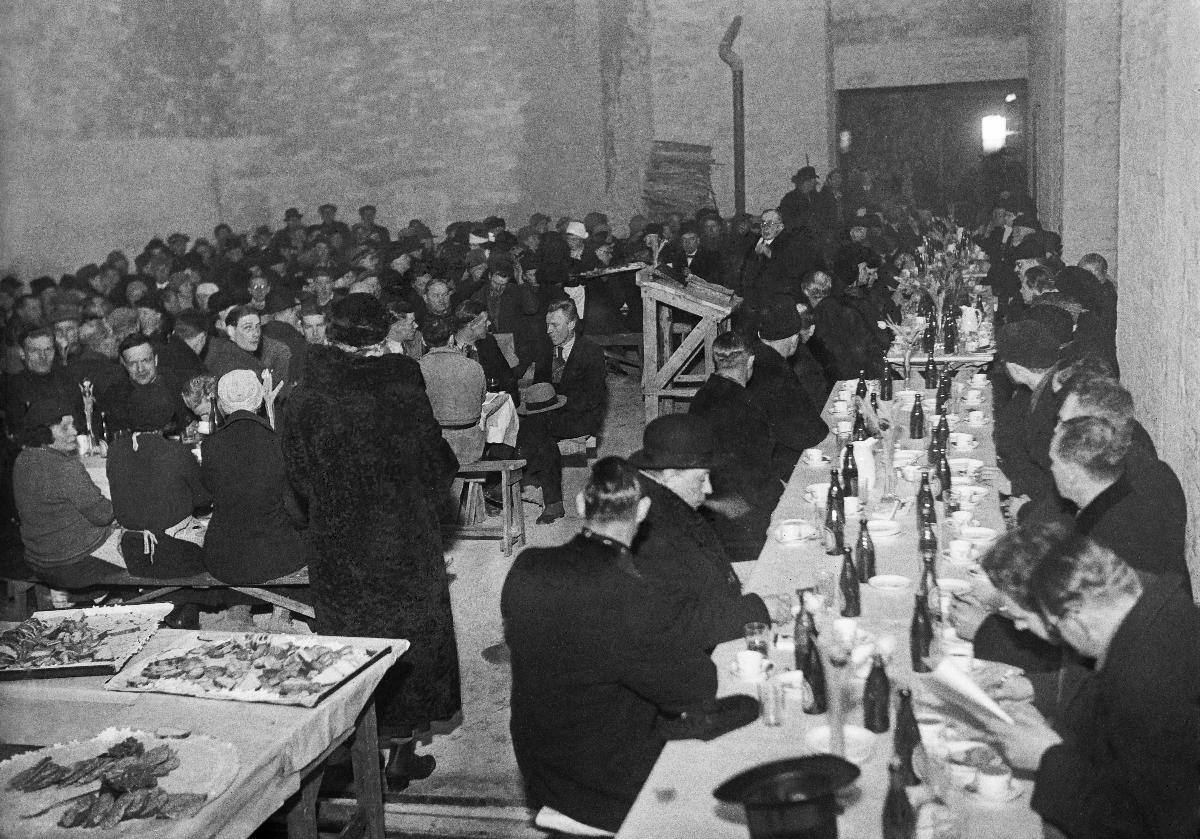
Ruotsalaisen teatterin harjannostajaiset
Svenska Teaterns taklagsfest; The topping out of Svenska Teatern
sisällön kuvaus: Ruotsalaisen teatterin harjannostajaiset, Helsinki 25.1.1936. content description: The topping out of Svenska Teatern, the Swedish Theatre in Helsinki 25.1.1936. innehållsbeskrivning: Svenska Teaterns taklagsfest i Helsingfors 25.1.1936.
Kuvaaja: Sundström, Hugo, kuvaaja
Vuosi: 1936
Paikka: Suomi, Uusimaa, Helsinki
Aiheet: teatterirakennukset; rakennukset; rakennustyöt; harjannostajaiset; HBL; theatre buildings; buildings; architecture; topping out; reconstruction; construction works; teaterbyggnader; byggnader; arkitektur; teater; taklagsöl; ombyggnad; byggnadsarbeten; taklagsfester